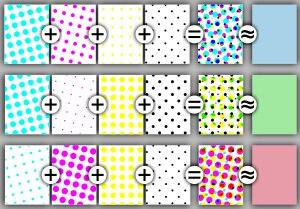
L’impression en couleur est la reproduction de textes et d’images à plusieurs exemplaires par tout procédé d’imprimerie, avec au moins deux couleurs différentes, par opposition à une impression en une seule couleur ou « monochromie ». Les principes d’impression sont toujours les mêmes mais les techniques de sélection des différentes couleurs peuvent être complexes. L’impression en couleur remonte aux premiers âges de l’imprimerie puisque le Psautier de Mayence, premier incunable imprimé en trois couleurs par Peter Schöffer et Johannes Fust en 1457 et 1459, a probablement été entrepris dans l’atelier de Gutenberg. Aujourd’hui l’impression en couleur est pour l’essentiel réalisée en quadrichromie, c’est-à-dire avec les trois couleurs primaires : cyan, magenta et jaune plus le noir.